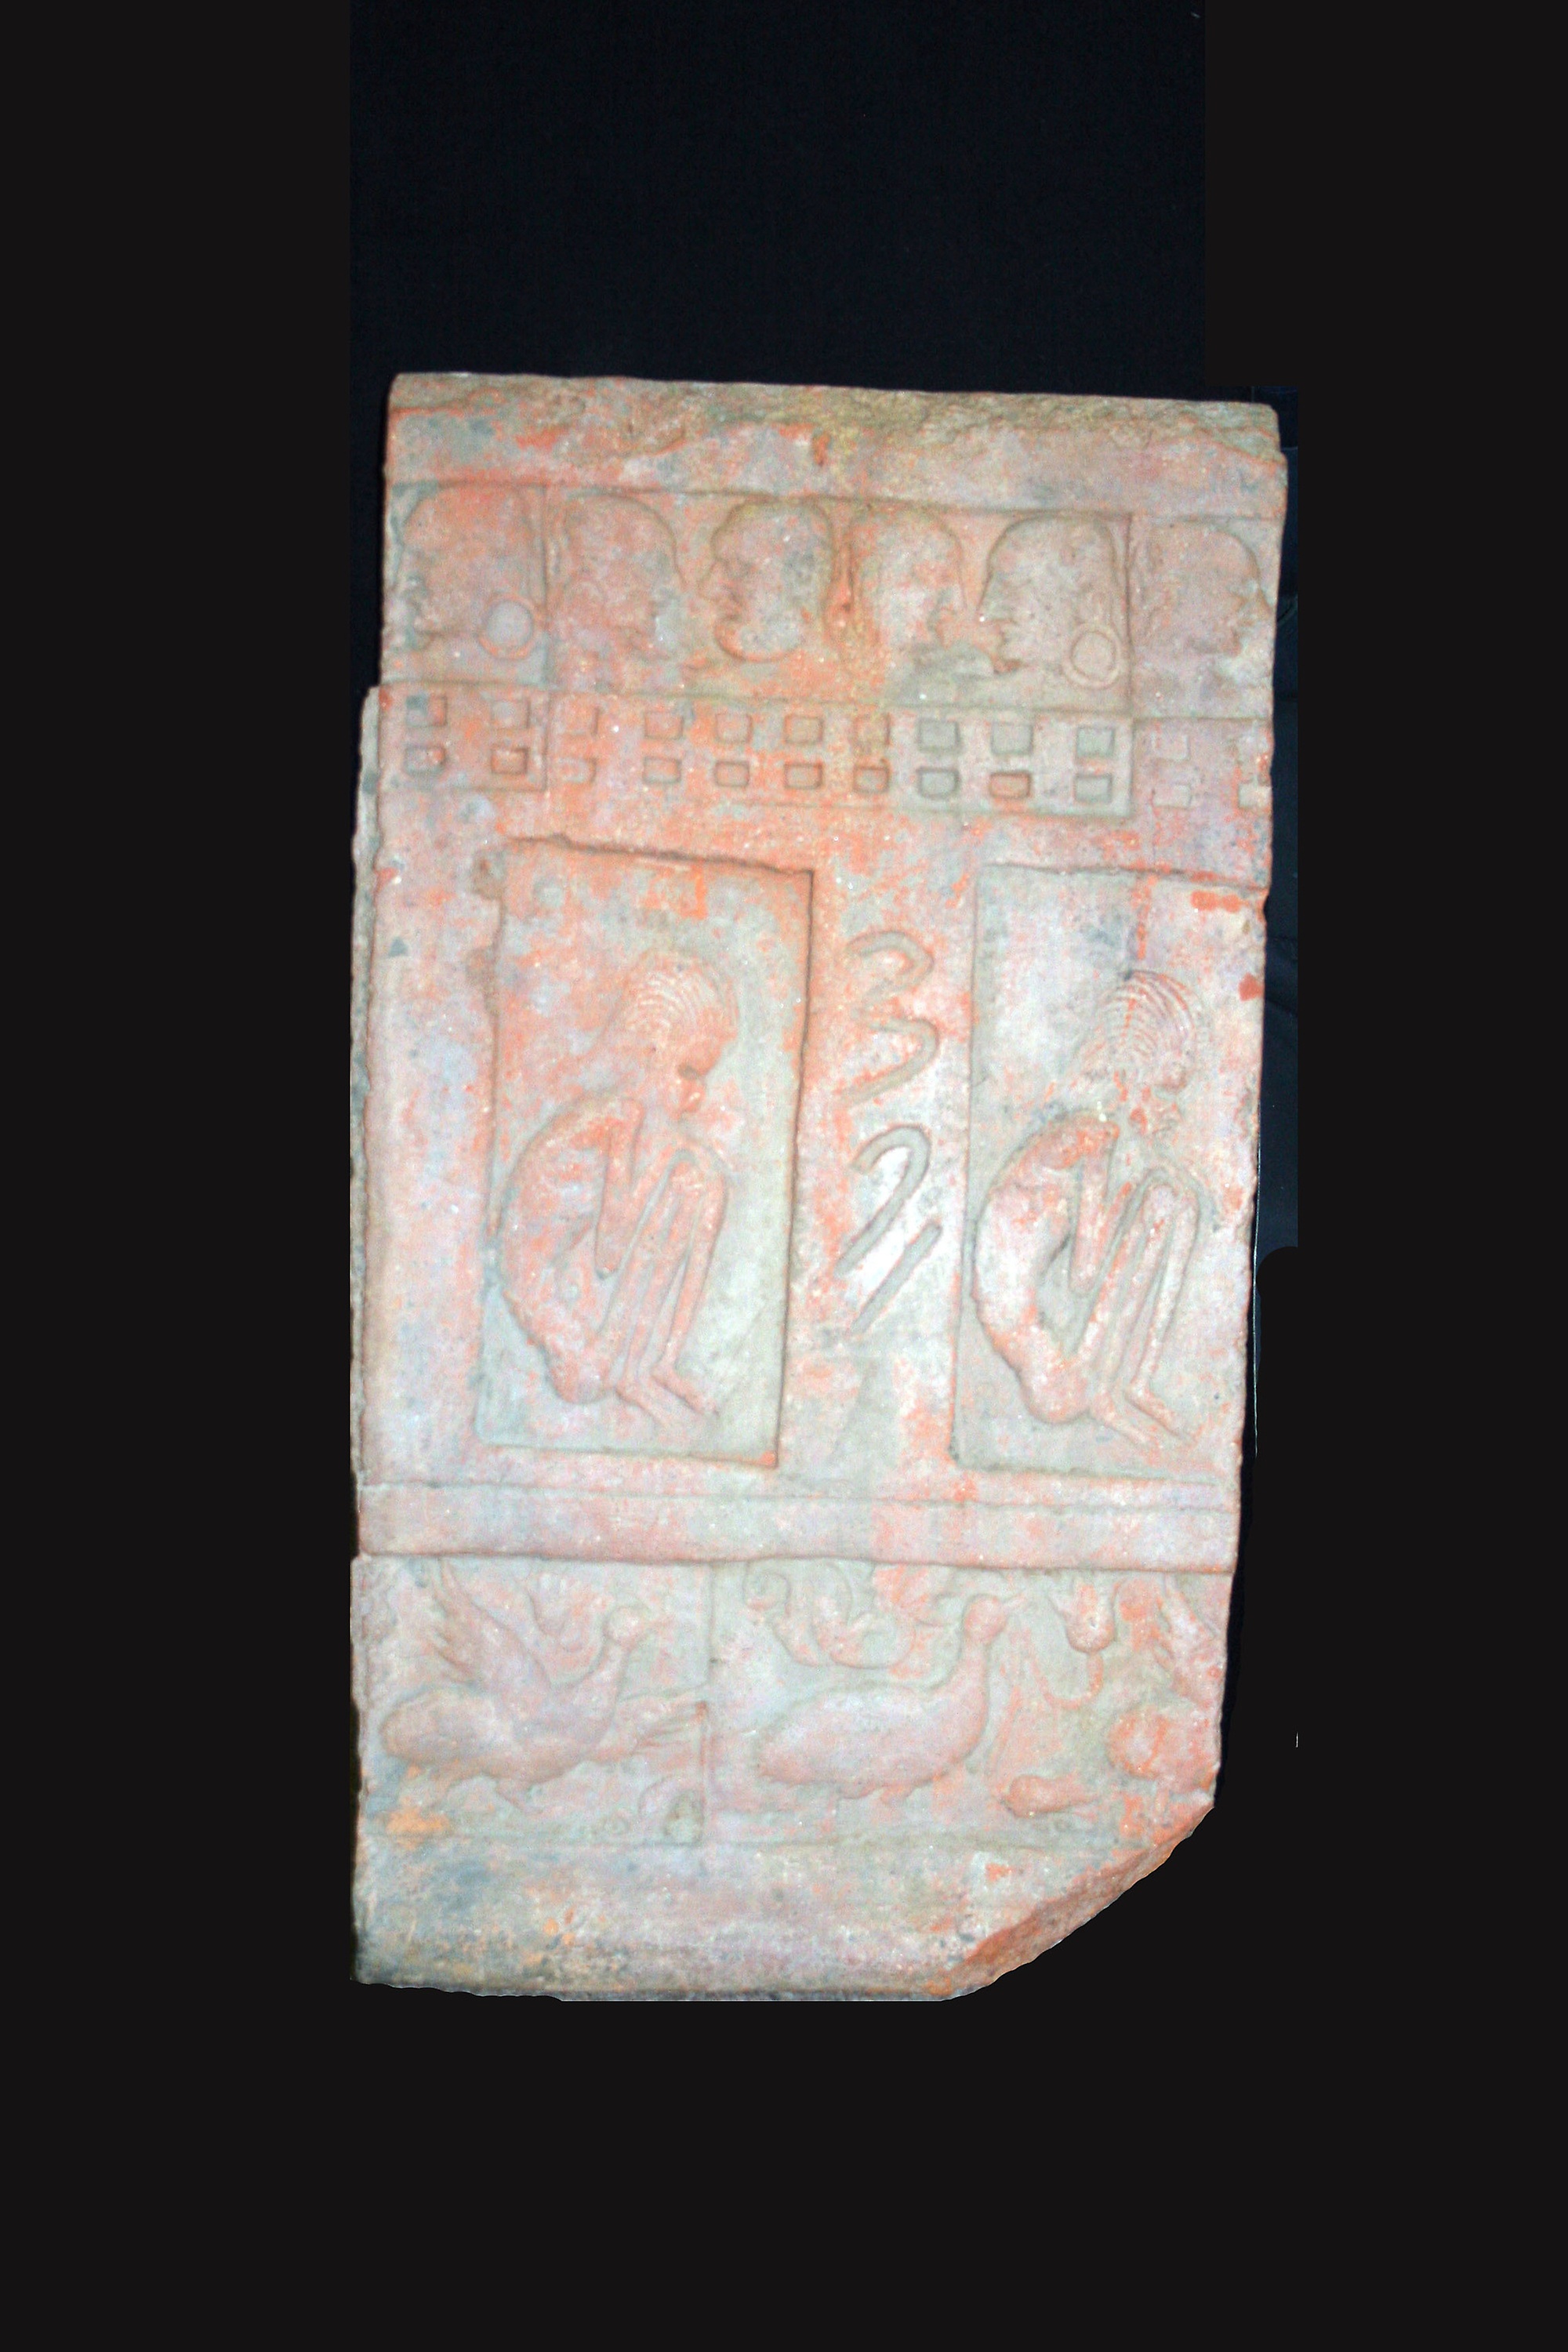
text, font, stone carving, artifact, art